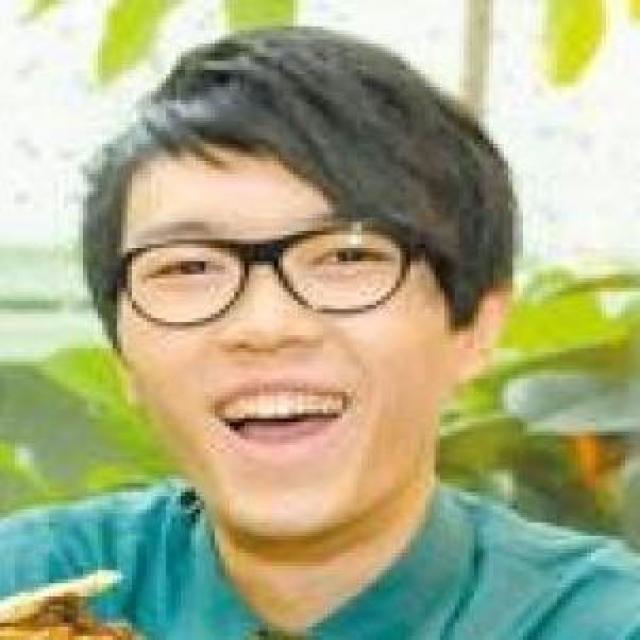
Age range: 21-44